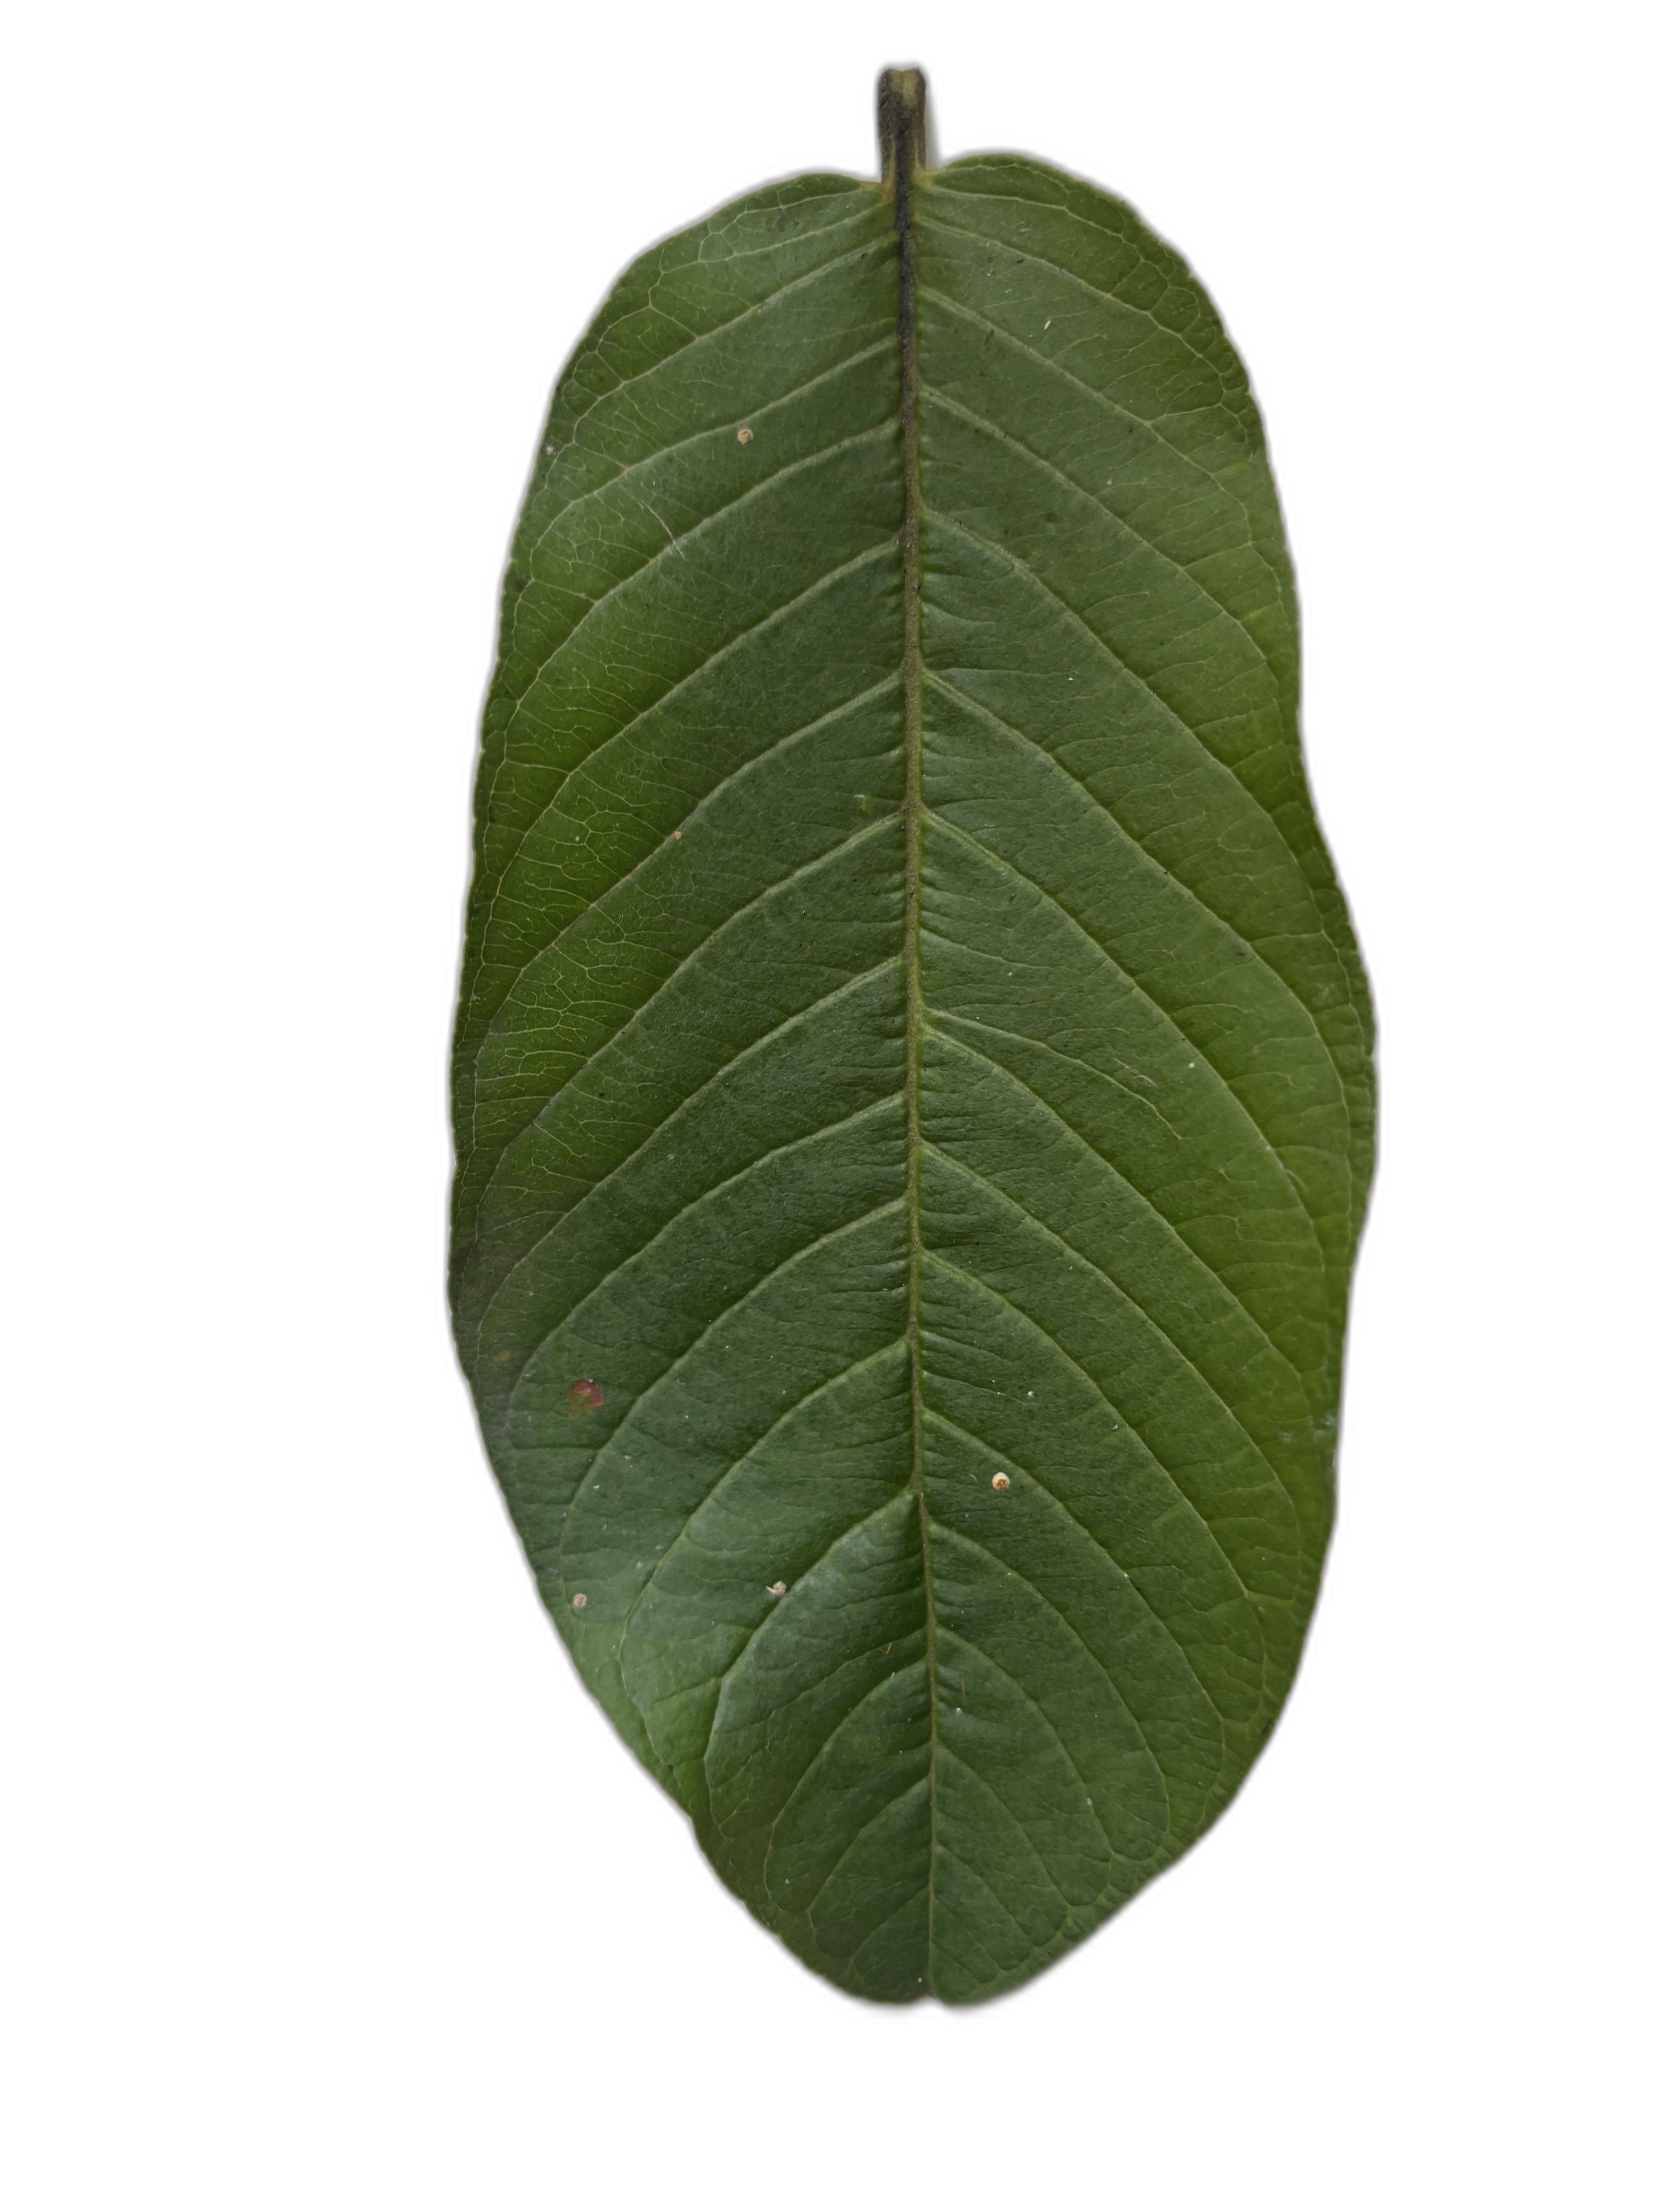
Plant part: leaf
Disease: Healthy